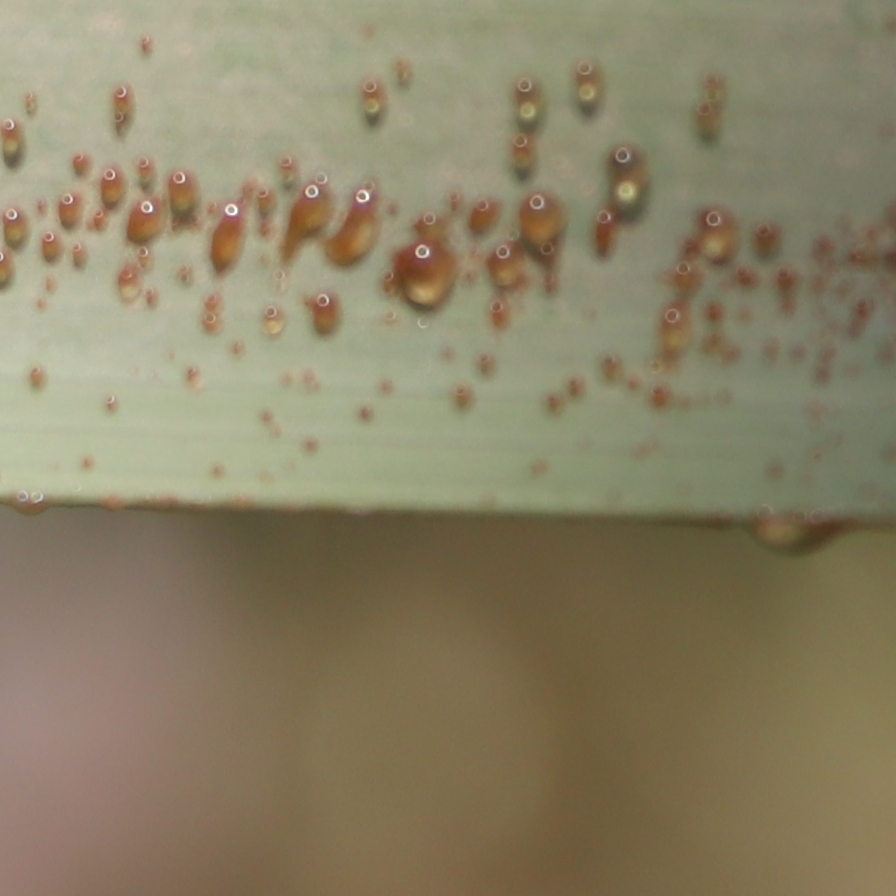
Label: Honey